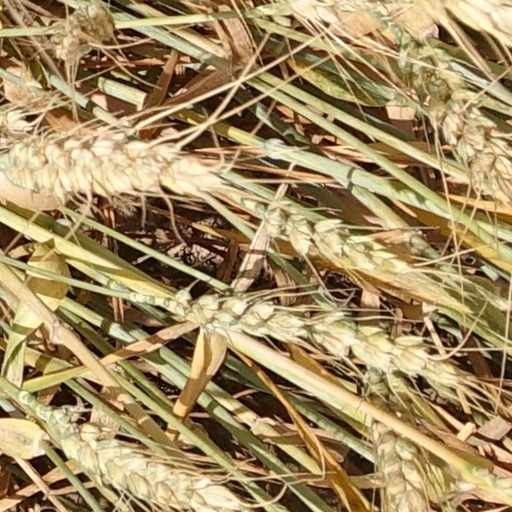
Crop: wheat